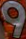
Number: 9